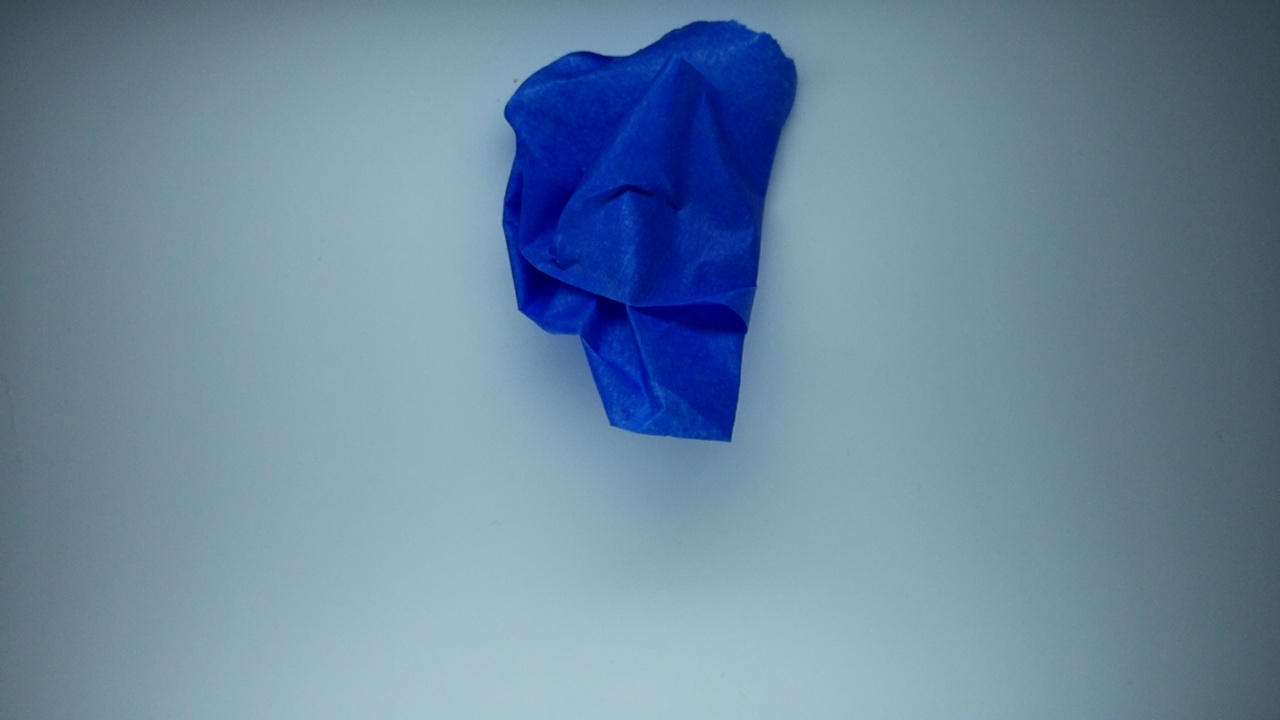
Label: trash